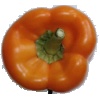
Label: Pepper Orange 1